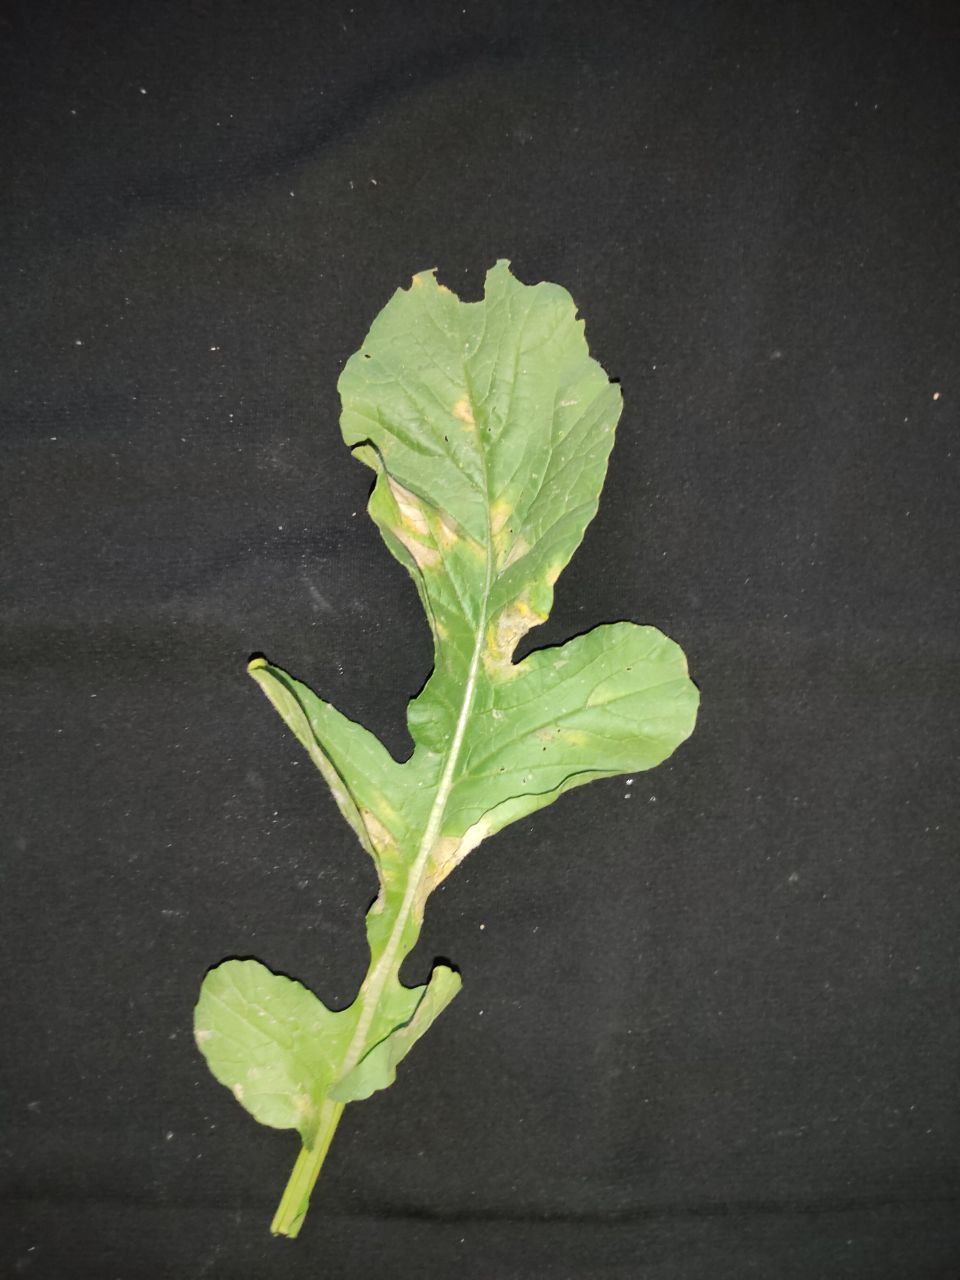
Label: Mosaic virus